Oncovirus

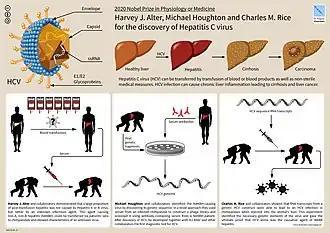
Nobel Prize in Physiology or Medicine 2020: Seminal experiments by Harvey J. Alter, Michael Houghton and Charles M. Rice leading to the discovery of HCV as the causative agent of non-A, non-B hepatitis.

Between 1984 and 1986 Harald zur Hausen and Lutz Gissmann discovered HPV16 and HPV18, together these Papillomaviridae viruses (HPV) are responsible for approximately 70% of human papillomavirus infections that cause cervical cancers. For the discovery that HPV cause human cancer the 2008 Nobel Prize was awarded. In 1987 the Hepatitis C virus (HCV) was discovered by panning a cDNA library made from diseased tissues for foreign antigens recognized by patient sera. This work was performed by Michael Houghton at Chiron, a biotechnology company, and Daniel W. Bradley at the Centers for Disease Control and Prevention (CDC). HCV was subsequently shown to be a major contributor to Hepatocellular carcinoma (liver cancer) worldwide.